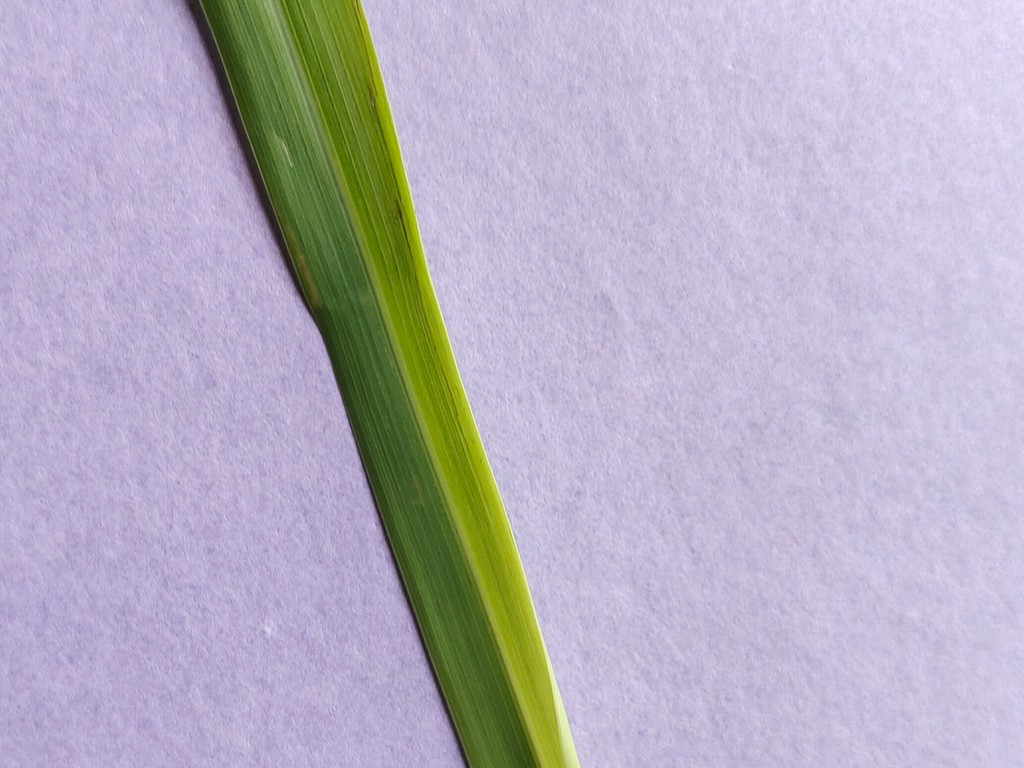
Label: Healthy